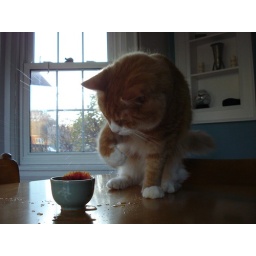
Emile saw the flower bloom in the cup of water and immediately dunked his paw in.